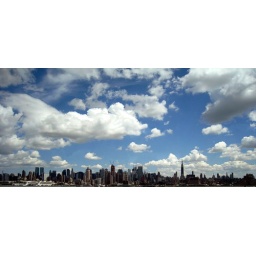
Cityscape of Midtown Manhattan taken from a bus window in New Jersey.